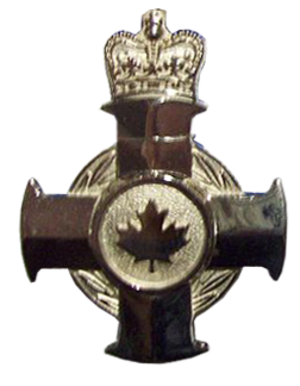
La Croix du service méritoire est l'une des deux décorations de service méritoire du système de distinctions canadien avec la Médaille du service méritoire. Il en existe deux versions : la division militaire et la division civile. La Croix du service méritoire est remise aux membres des Forces canadiennes en reconnaissance de « l'accomplissement d'un acte ou d'une activité militaire témoignant d'un esprit professionnel remarquable ou d'un degré d'excellence exceptionnel qui fait grandement honneur aux FC ou qui leur procure de notables avantages ».